City of Brussels

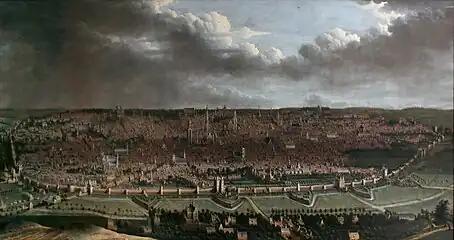
Panoramic view of Brussels and its walls , by Jan Baptist Bonnecroy

At the country's independence in 1830, the new members of the Belgian upper class hoped to create a new prestigious residential area in the capital. An official plan for the Leopold Quarter was drawn up in 1838, marking the first major extension of the City of Brussels in its eastern part, following the transfer of a large area of the municipality of Saint-Josse-ten-Noode. The area was designed to emanate from Brussels Park (located in front of the Royal Palace), and was laid out on a grid in a traditional classical pattern centred around the /.